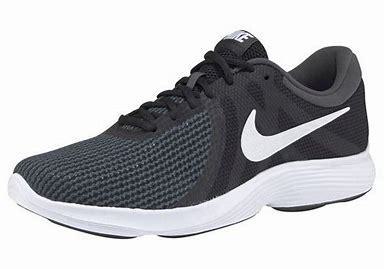
Brand: Nike
Model: Revolution 4